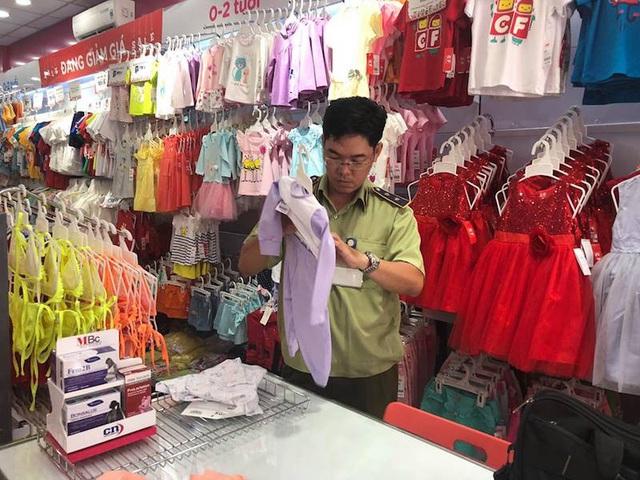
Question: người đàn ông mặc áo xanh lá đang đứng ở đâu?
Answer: đang đứng ở tiệm bán quần áo